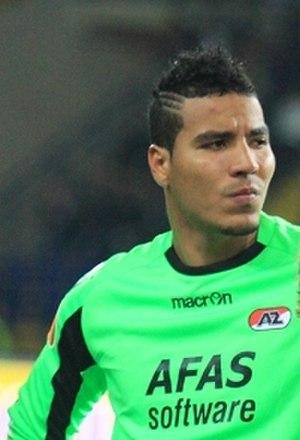
Esteban Alvarado, né le 28 avril 1989, est un footballeur international costaricien. Il joue au poste de gardien de but au LD Alajuelense.